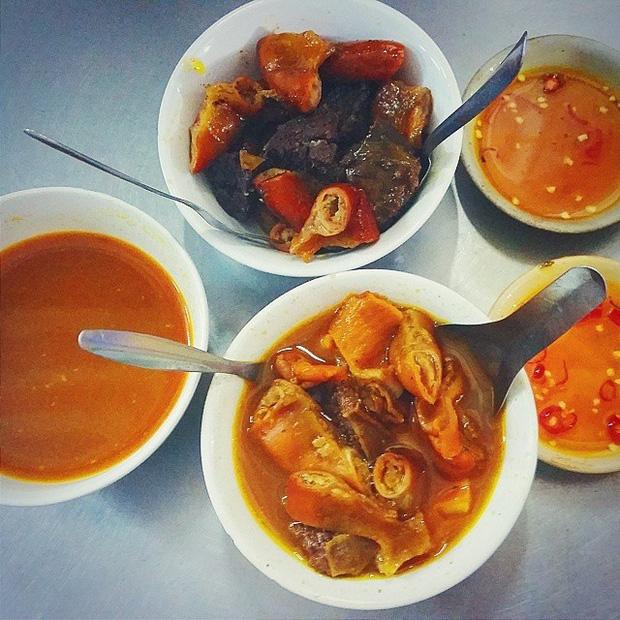
ở trên bàn có hai chén nước mắm có ớt